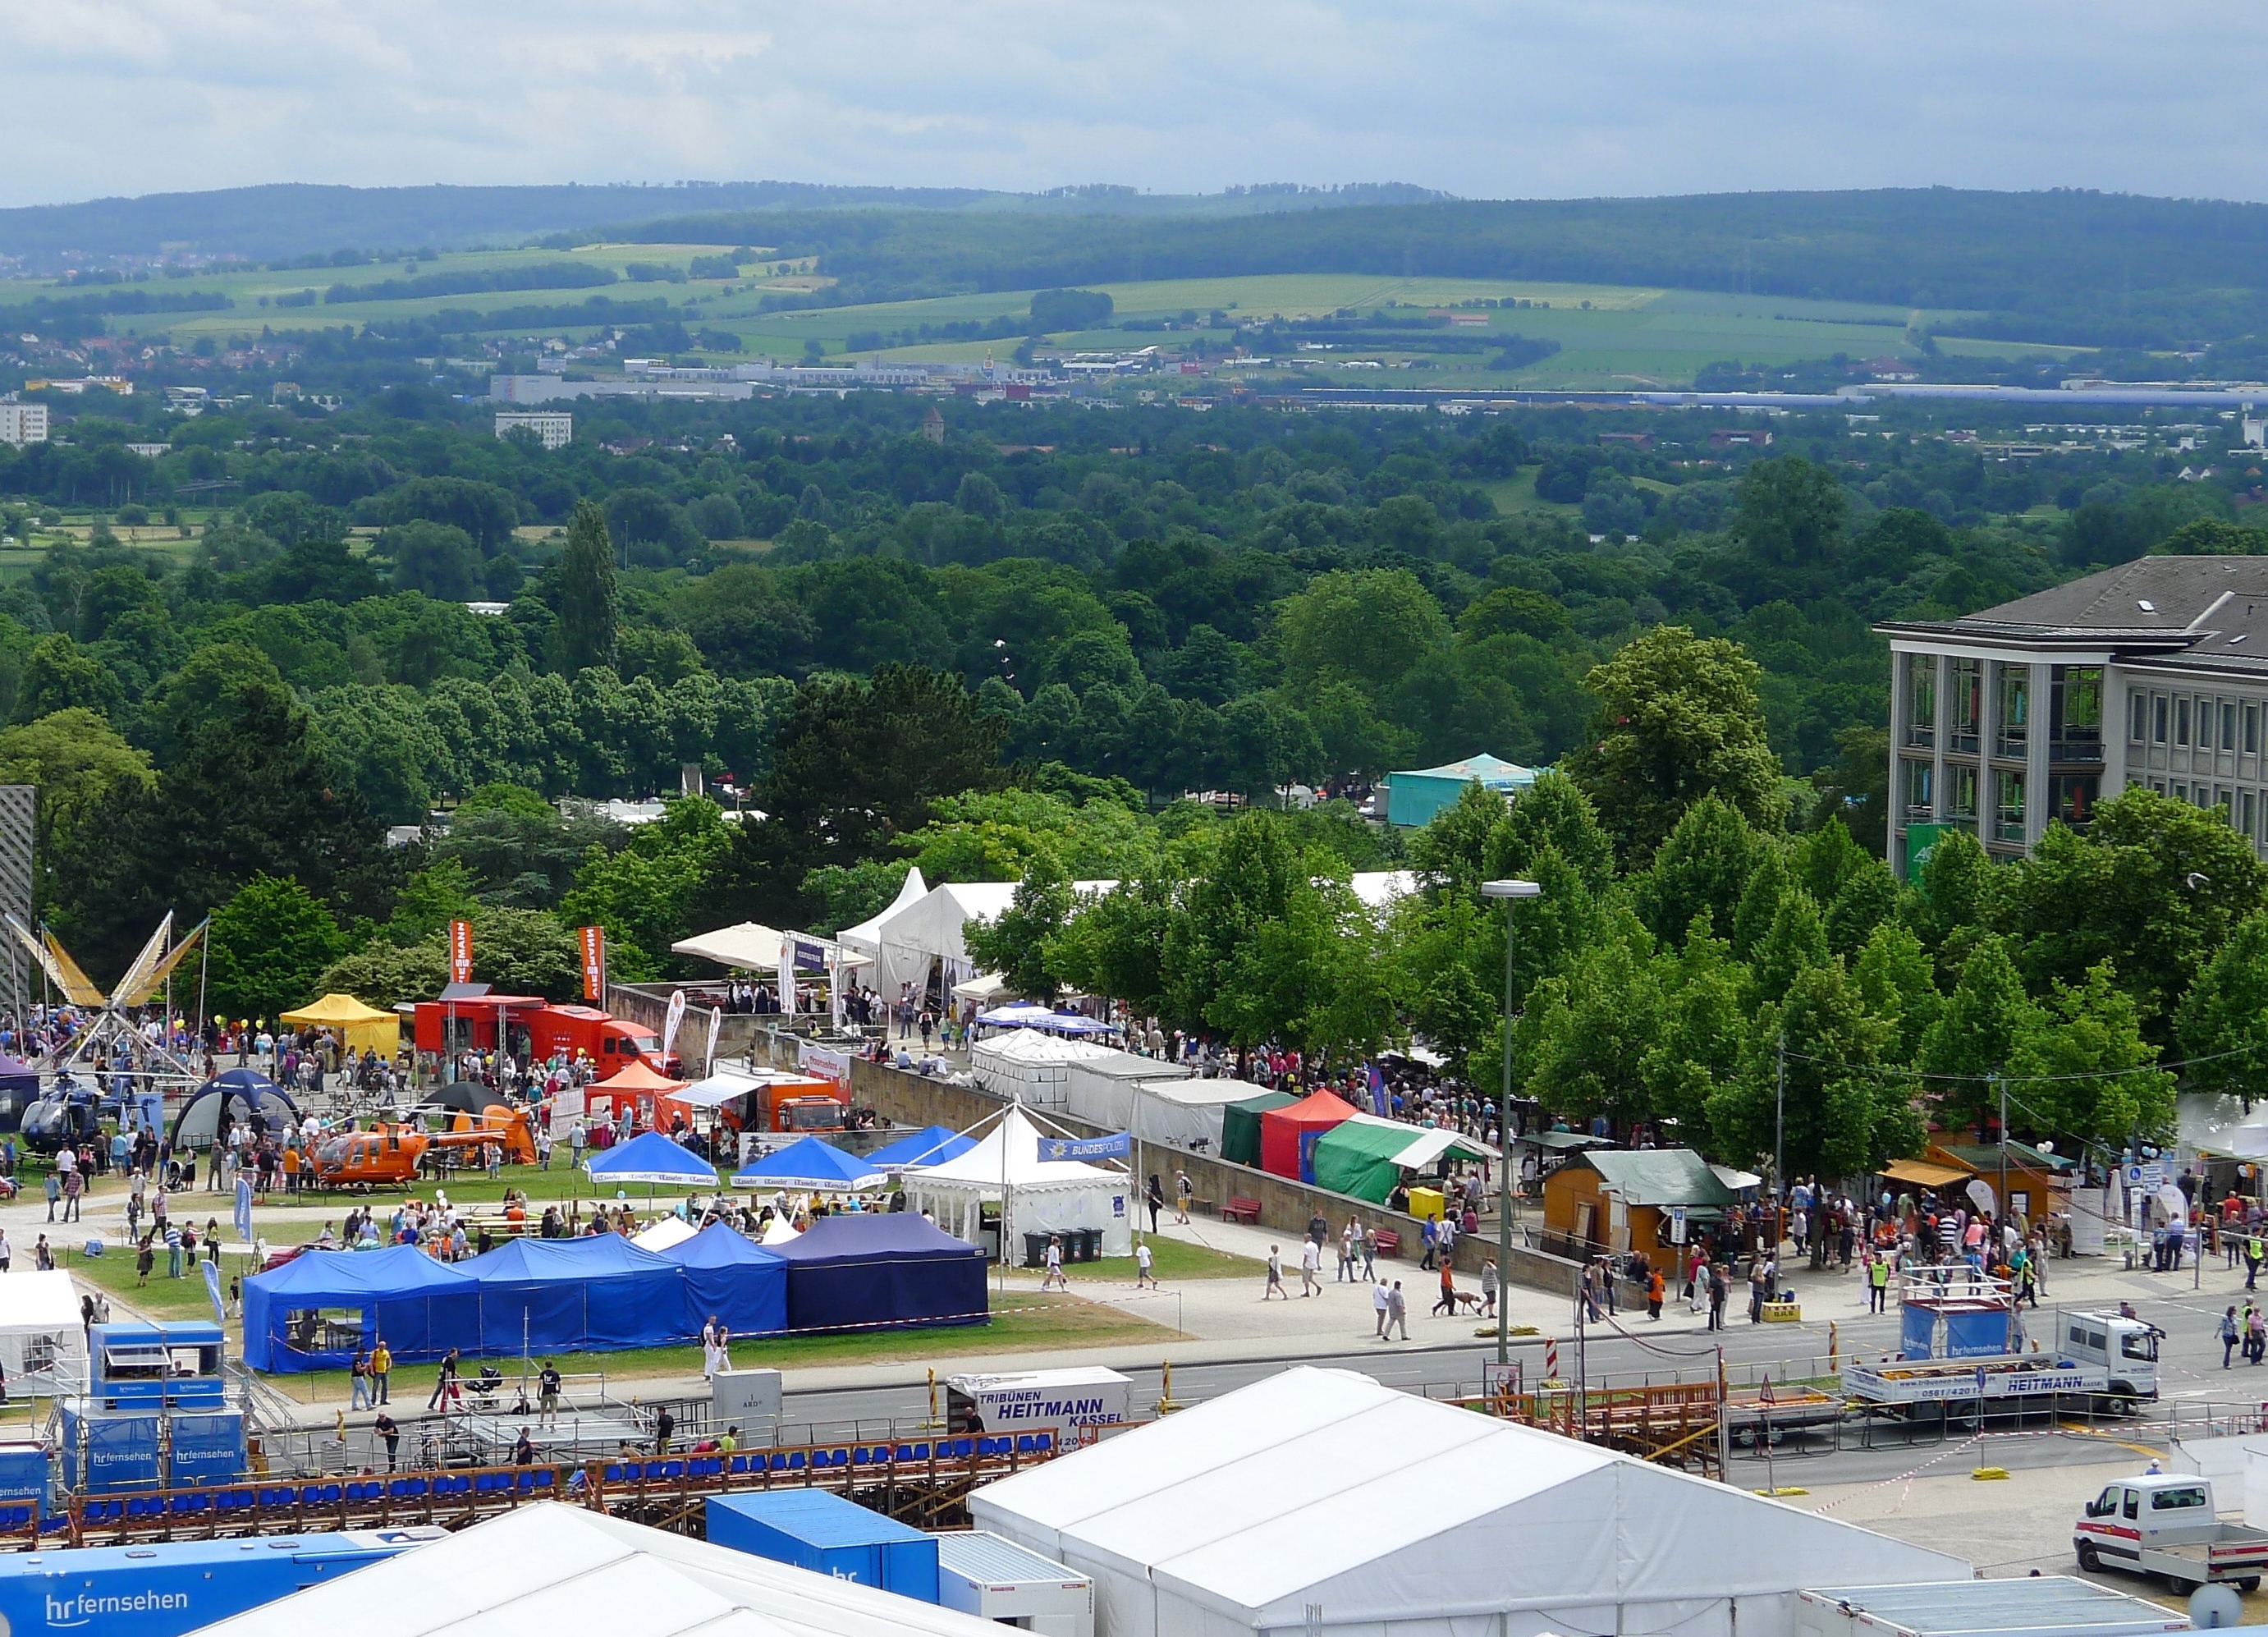
beach, landscape, sea, coast, forest, town, walkway, vacation, tourism, aerial view, from above, forests, germany, hesse, folk festival, kassel, marquee, hessian, friedrichsplatz